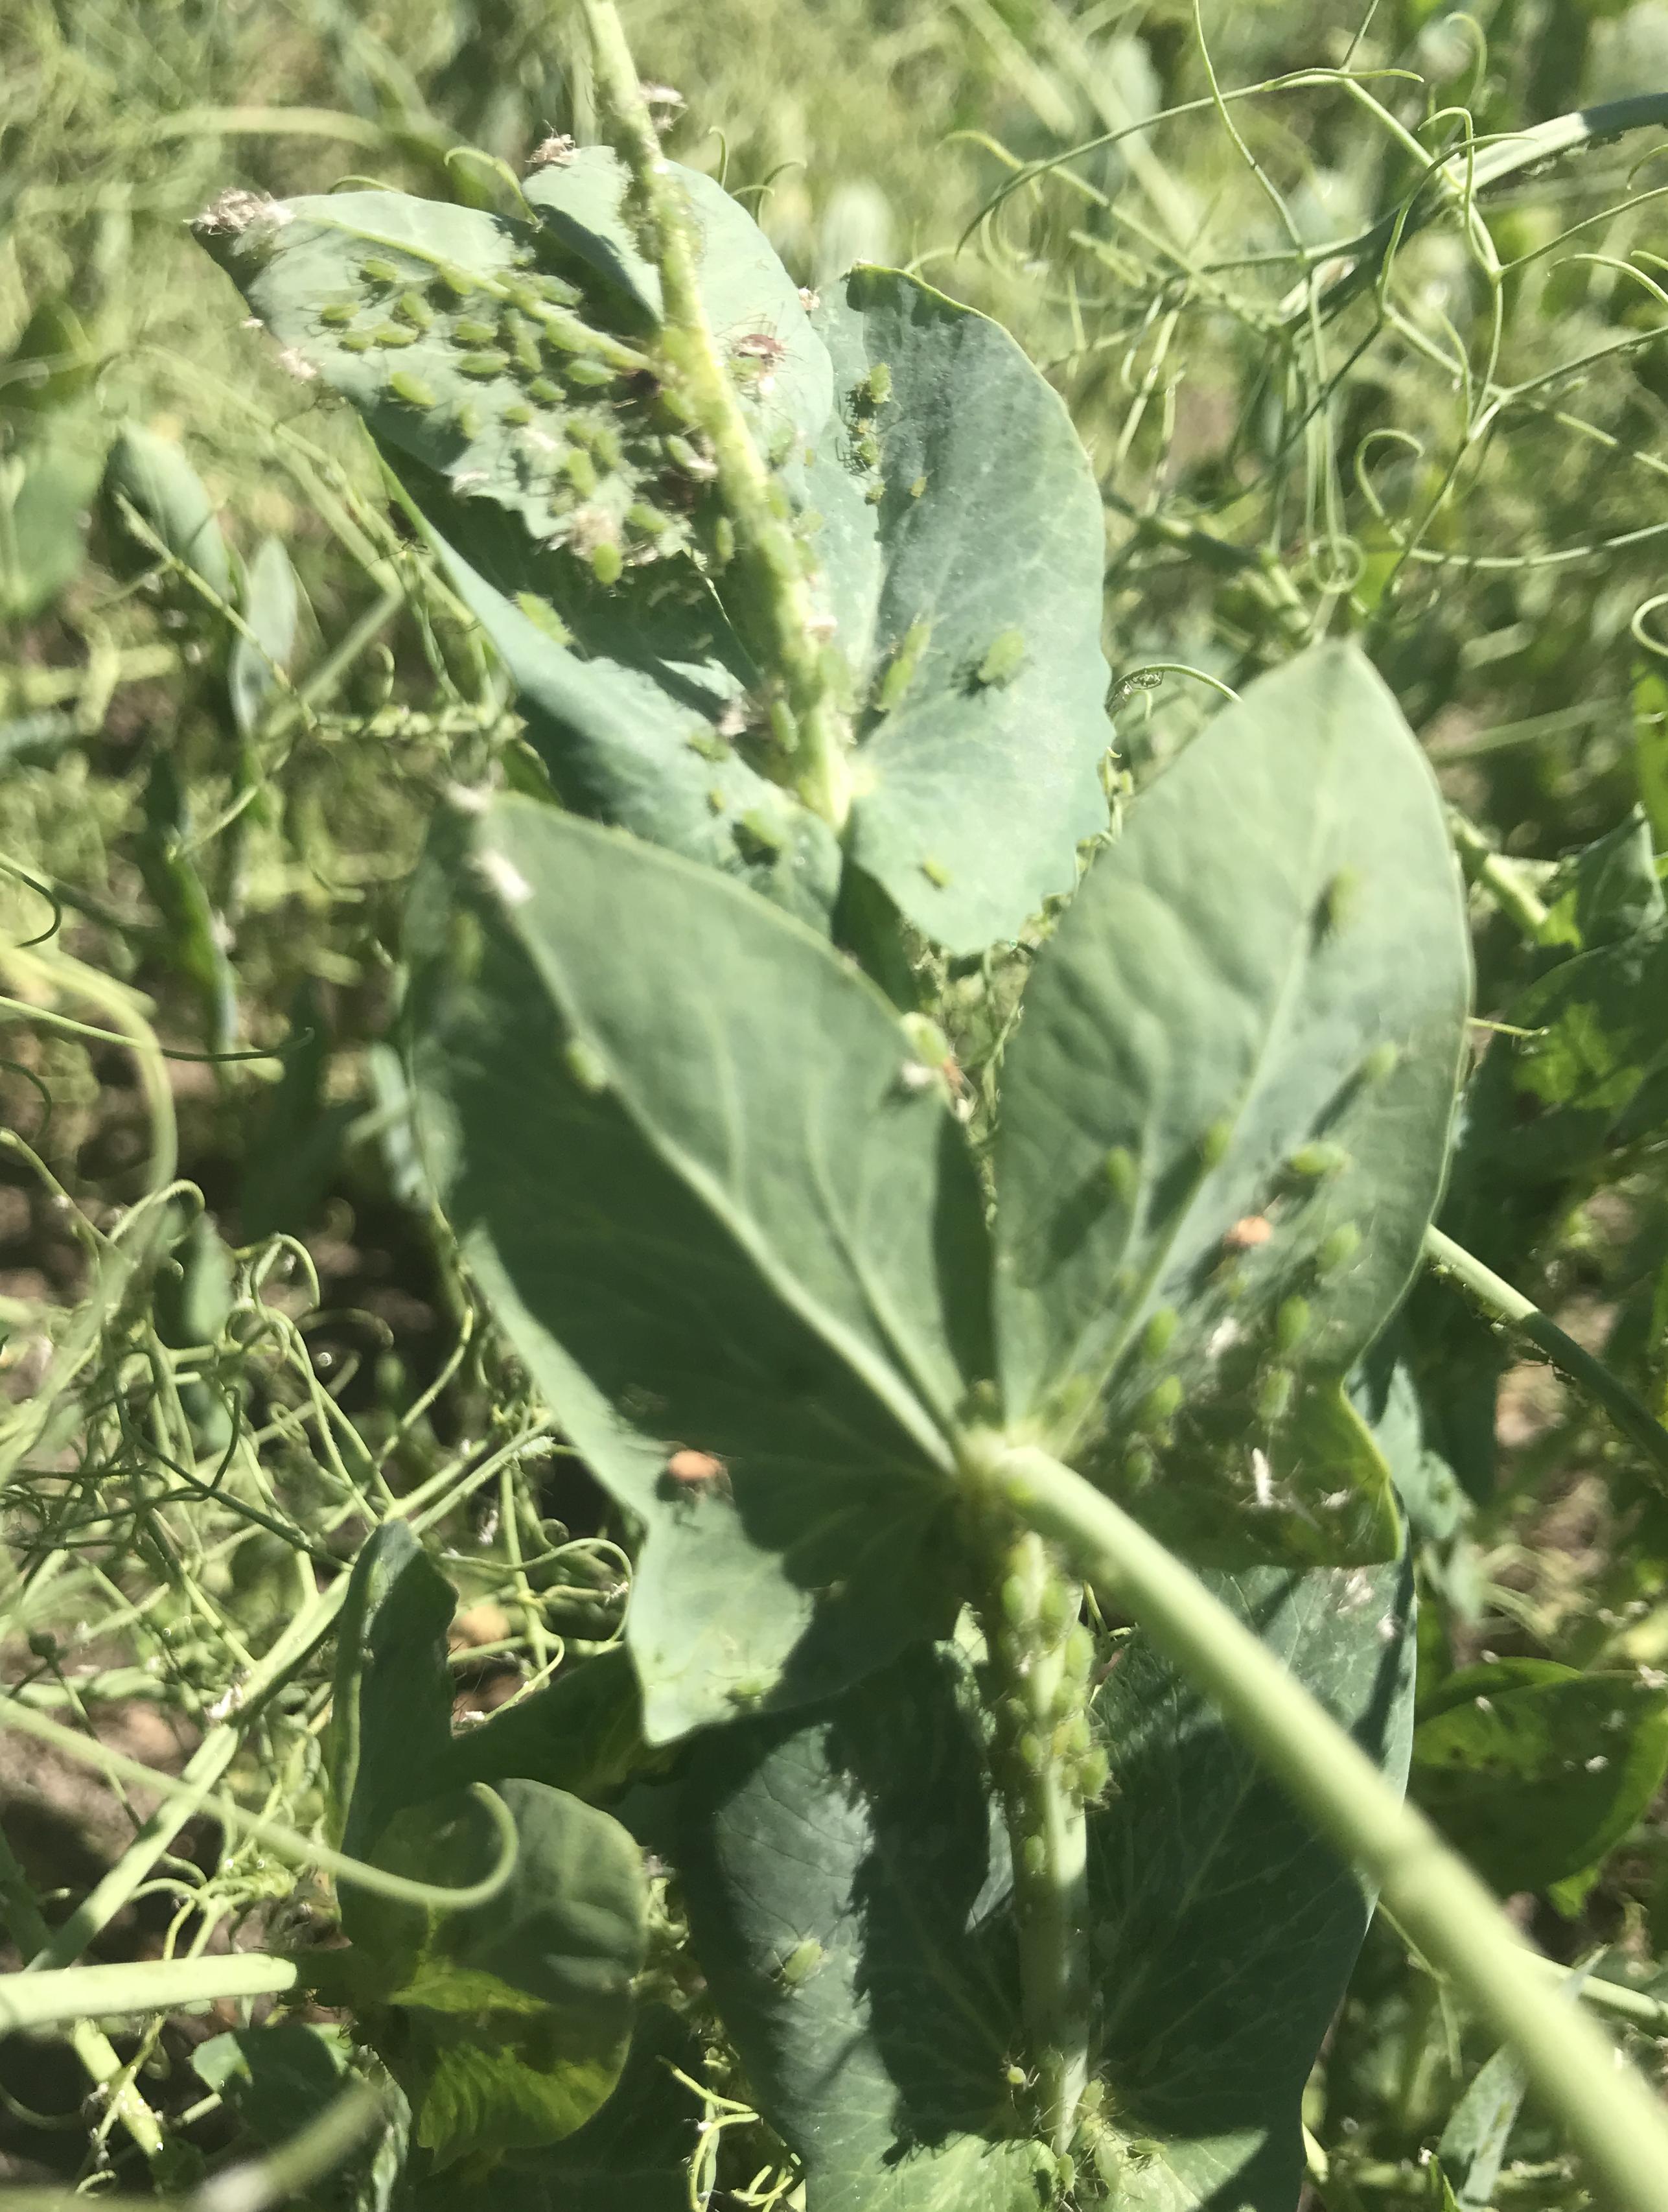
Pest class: pea_aphid